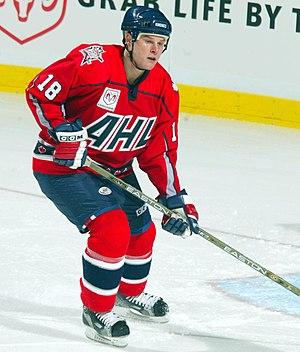
Jason N. Botterill est un joueur de hockey sur glace professionnel dans la Ligue nationale de hockey devenu dirigeant. Il est notamment nommé directeur général des Sabres de Buffalo avant d'être démis de ses fonctions à ce poste.